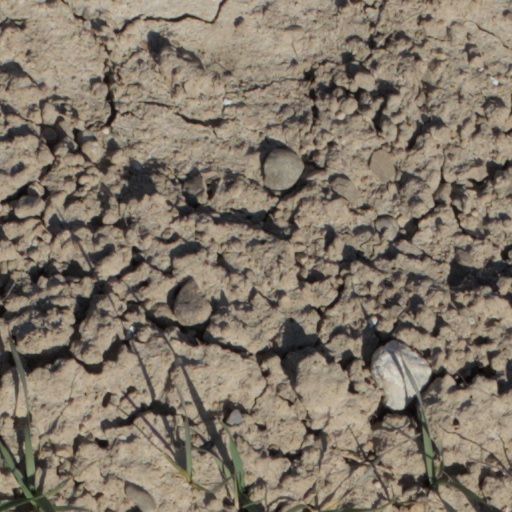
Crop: wheat